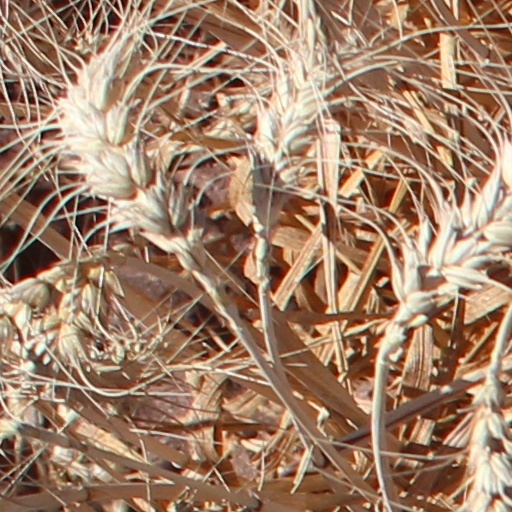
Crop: wheat